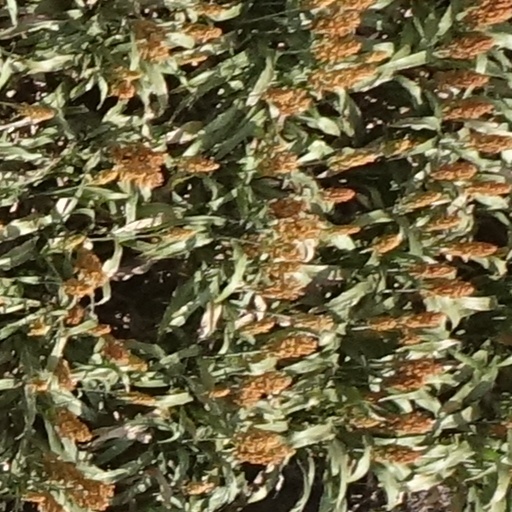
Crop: sorghum